Gothic metal

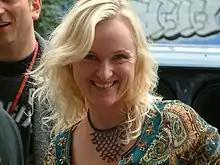
Liv Kristine helped to pioneer the beauty and the beast approach.

In North America, Peter Steele had formed Type O Negative in 1990 out of the remnants of his former thrash metal band Carnivore. With their debut album "Slow, Deep and Hard" in 1991, the New York based outfit pursued a "melodramatic goth rock style" that "encompasses long songs built on simple riffs, theatrical shouting vocals, churchy-sounding organ and vocal-harmony passages, and the odd mechanical noise". "The Origin of the Feces" followed in 1992, but it was their third album "Bloody Kisses" in 1993 that became their breakthrough album. AllMusic reviewer Steve Huey noted that the album had a "twistedly affectionate send-up of goth rock conventions" and lyrics that "gleefully wallow in goth clichés — sex, death, Christianity, vampires, more sex, and death". The album has since sold nearly a million copies in the United States, a surprise success that "obliged Goths to take notice" of the group. The trademarks of Type O Negative's music include the use of "downtuned, fuzzy guitars" and a "deep baritone croon" from Peter Steele, an "intimidatingly large, sarcastically self-deprecating original, whose dry, dirty one-liners and morbid machismo challenge those who insist the archetypal Goth is a po-faced androgyne". Type O Negative has since been recognised as a pioneer of the genre. In a review of their 2007 album "Dead Again", critic Greg Prato of Allmusic declared that "before Type O Negative, there was really no such thing as goth metal".